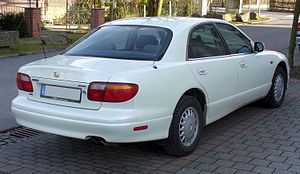
Mazda Xedos 9 / Historie
Mazda Xedos 9 er en øvre mellemklassebil med forhjulstræk, som blev fremstillet af Mazda mellem sommeren 1993 og slutningen af 2002. I Mazdas modelprogram var modellen placeret over Xedos 6.